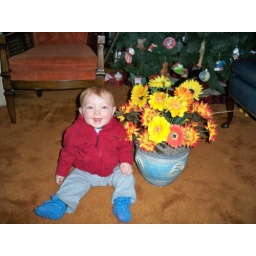
Dylan with flowers in a lovely pot that Mommy's folks gave Daddy's folks.